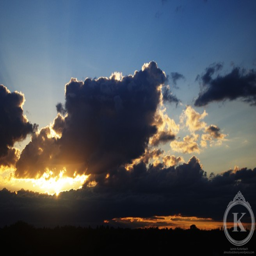
sun beginning to set and hide behind the clouds .